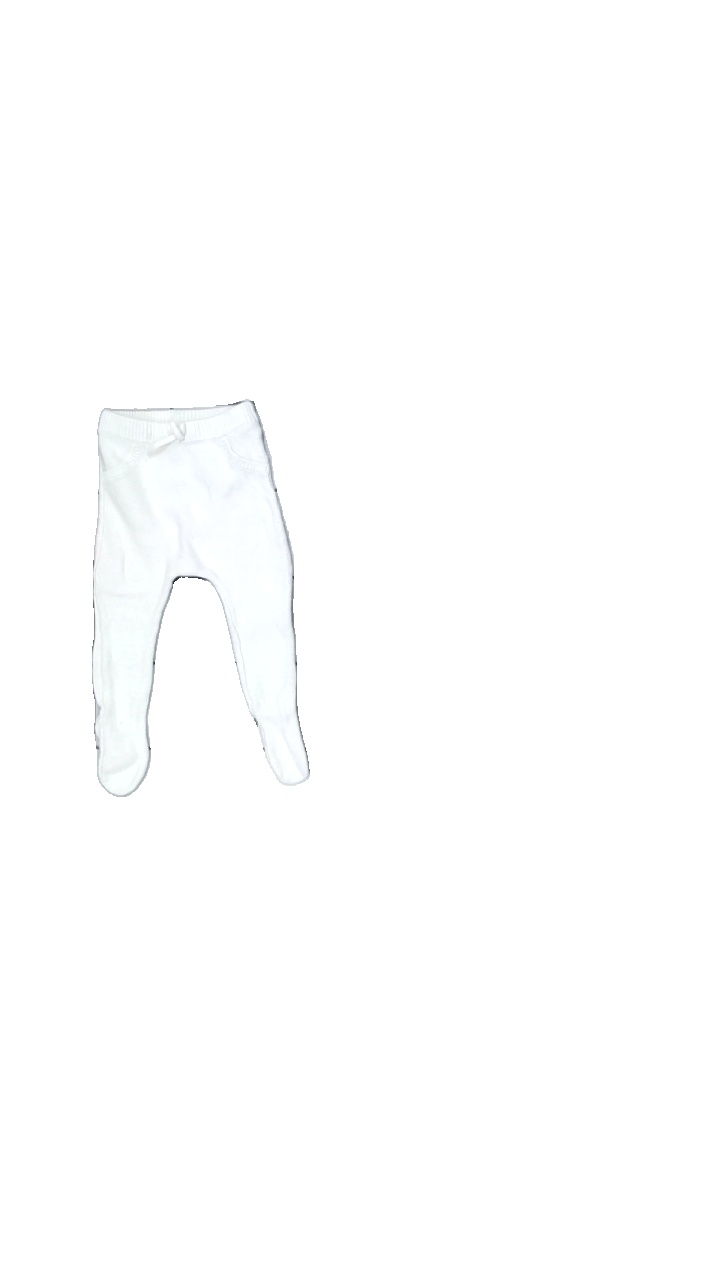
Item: Trousers (Children)
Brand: Zara
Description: knitted trousers
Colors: White
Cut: Tight
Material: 100% Cotton
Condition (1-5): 4
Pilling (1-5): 5
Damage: stain
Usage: Reuse
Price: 50-100